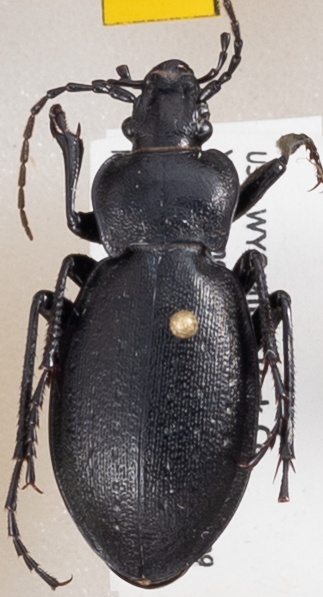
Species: Carabus taedatus
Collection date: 2019-09-04
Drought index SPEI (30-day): -0.692
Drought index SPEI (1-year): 0.32
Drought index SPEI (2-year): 0.944